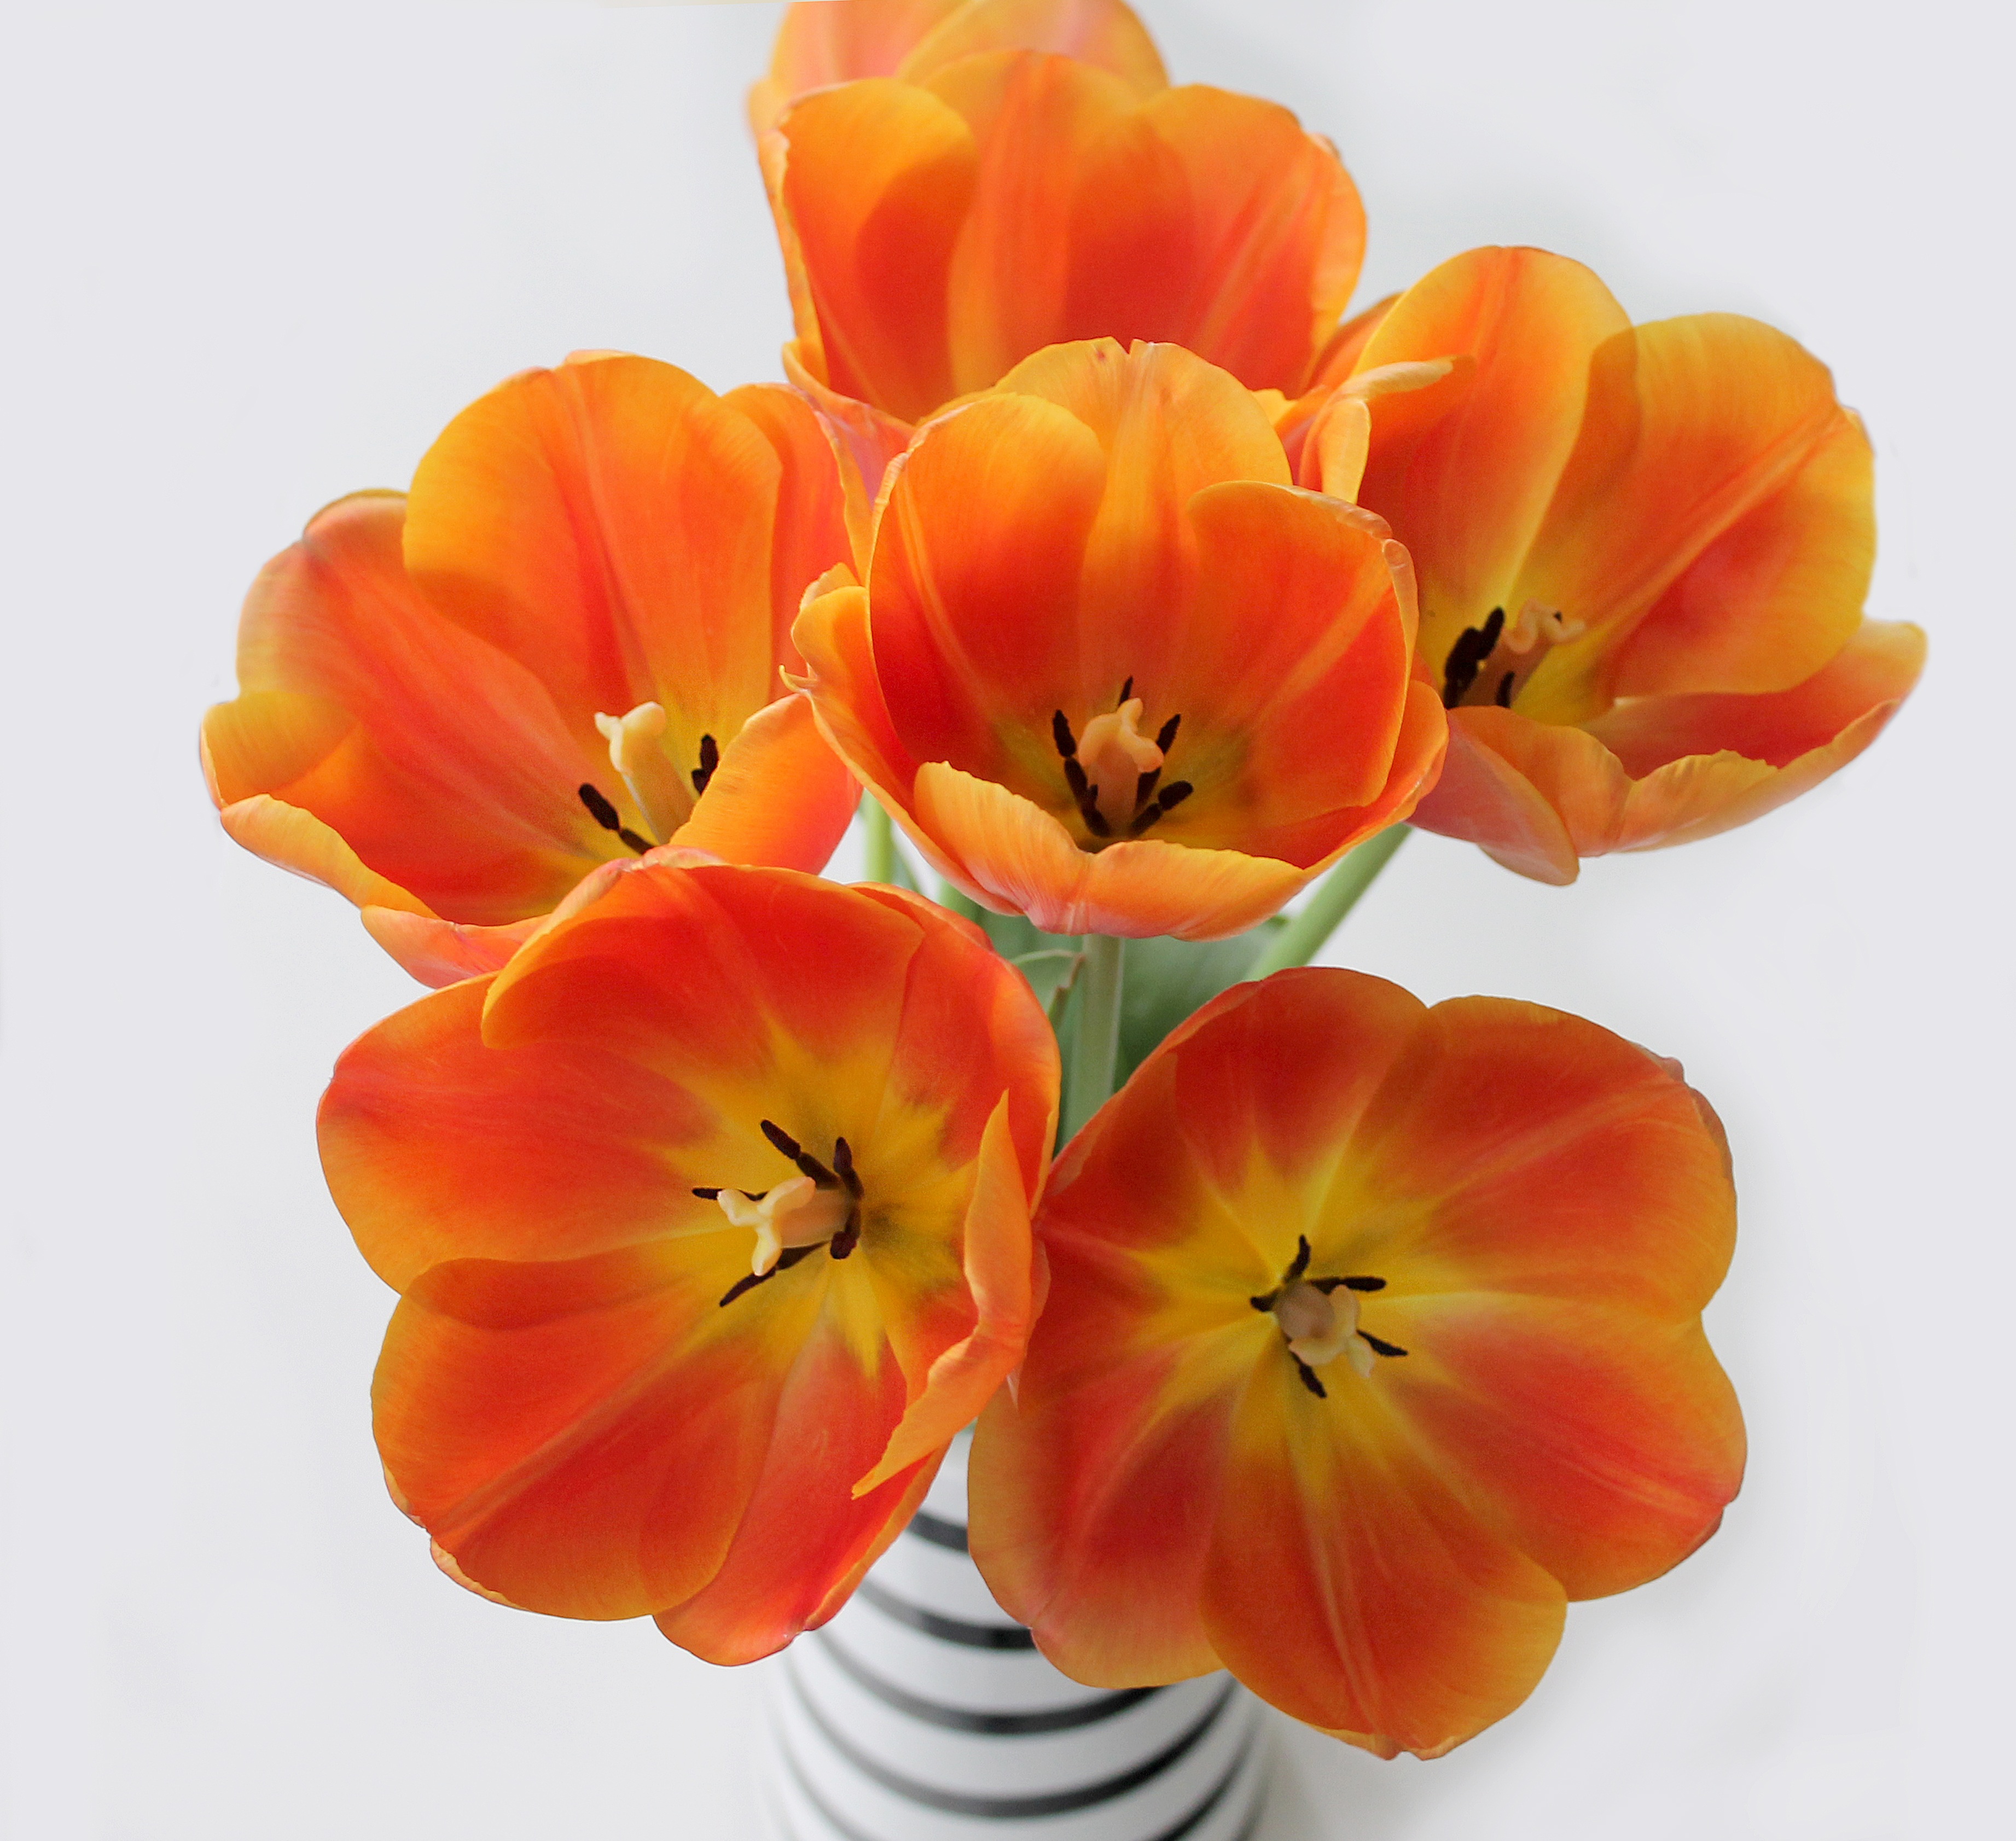
plant, flower, petal, tulip, bouquet, vase, orange, yellow, flowers, tulips, sprung, flowering plant, land plant